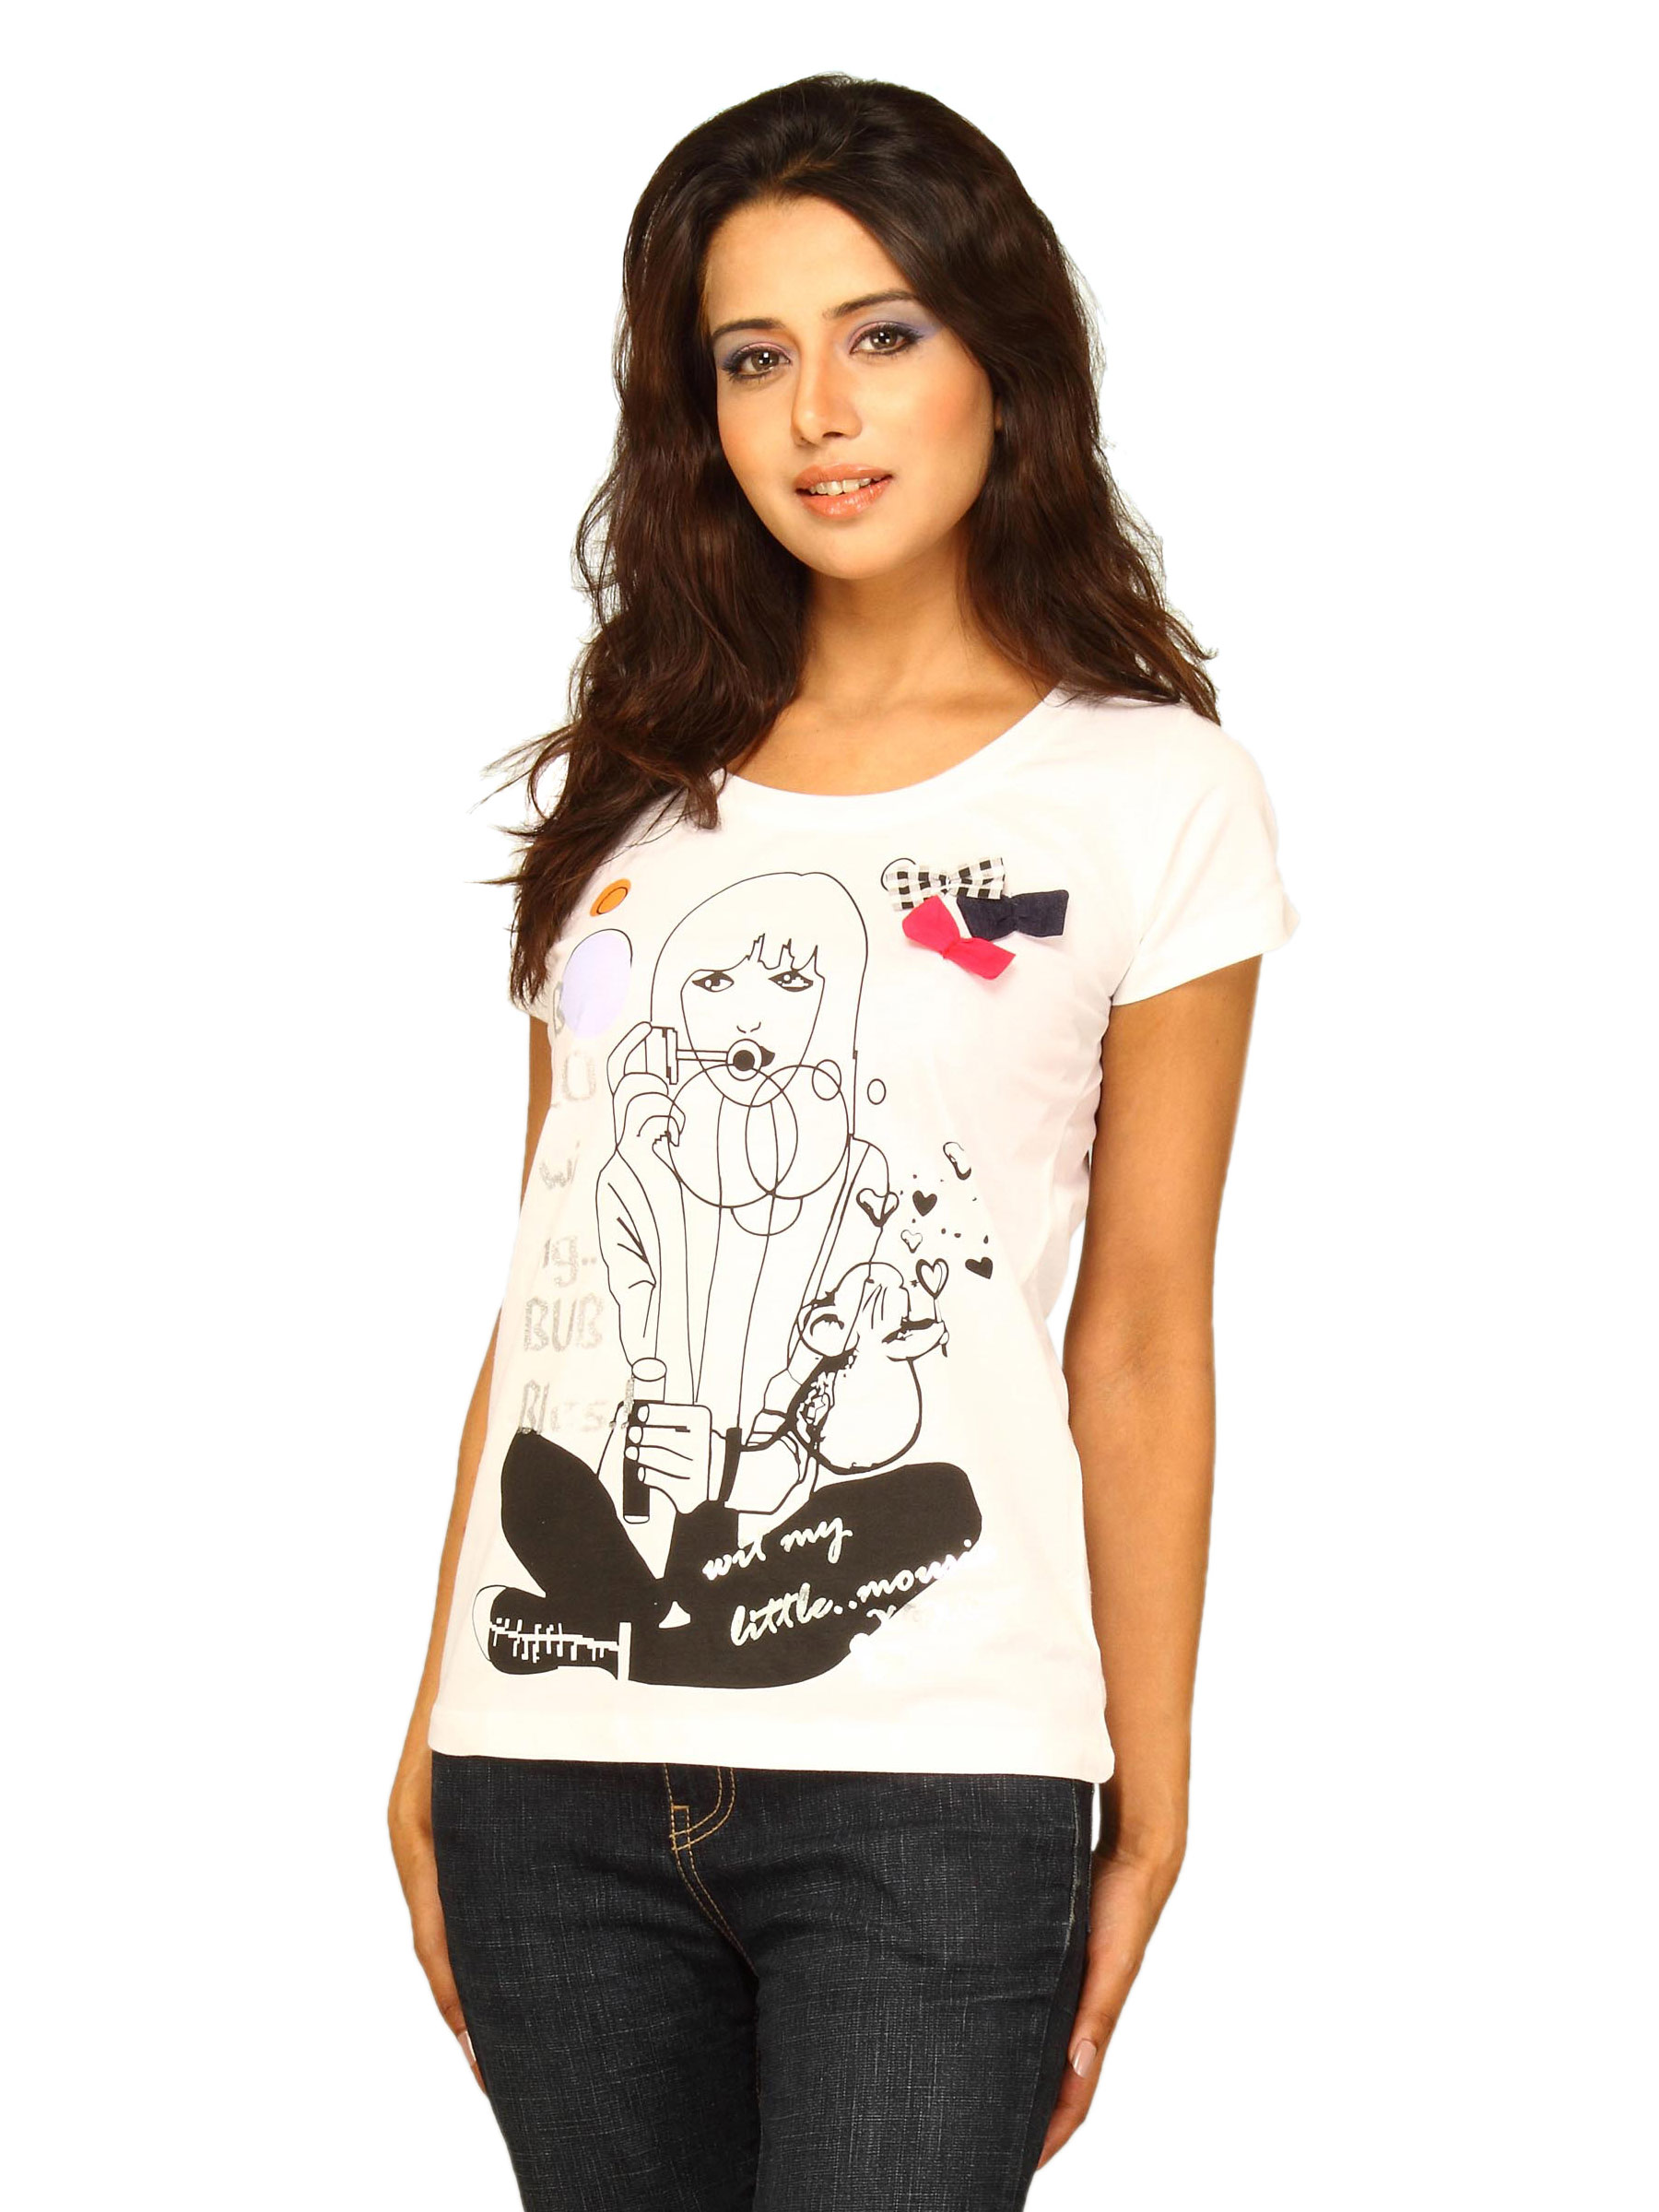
Jealous 21 Women's White Little Mousie T-shirt
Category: Apparel / Topwear / Tshirts
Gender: Women
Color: White
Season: Summer 2011
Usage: Casual